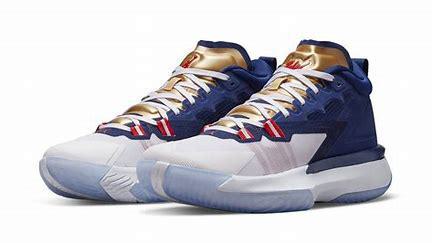
Brand: Jordan
Model: Zion 3